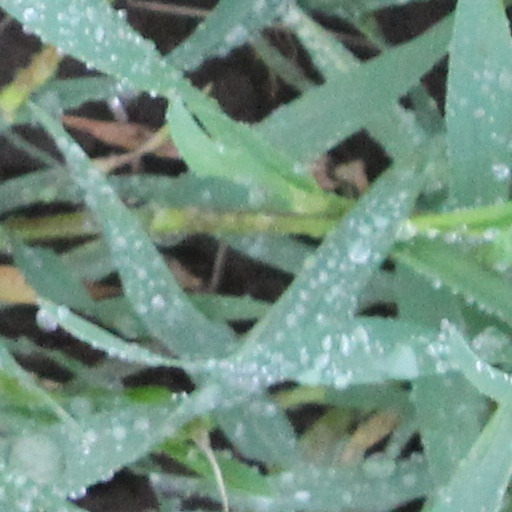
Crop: wheat